Endoscope

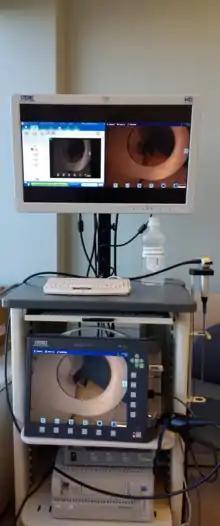
A Storz endoscopy unit used for laryngoscopy exams of the vocal folds and the glottis

Basil Hirschowitz, Larry Curtiss, and Wilbur Peters invented the first fiber optic endoscope in 1957. Earlier in the 1950s Harold Hopkins had designed a "fibroscope" consisting of a bundle of flexible glass fibres able to coherently transmit an image. This proved useful both medically and industrially, and subsequent research led to further improvements in image quality.